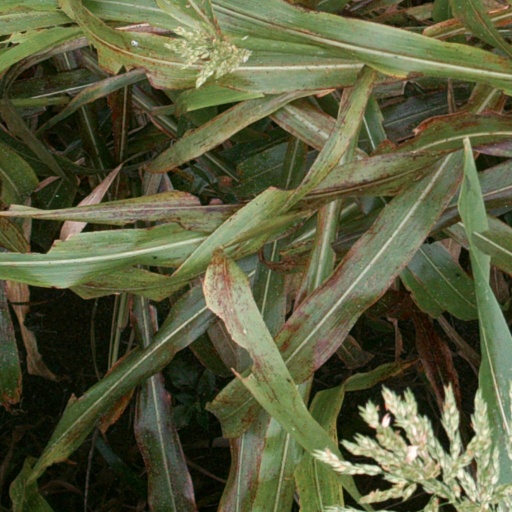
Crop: sorghum